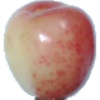
Label: Cherry Rainier 1